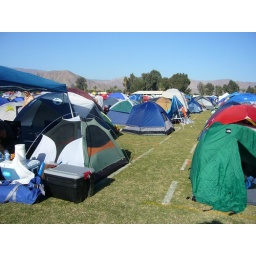
Tents under a blue sky in the desert